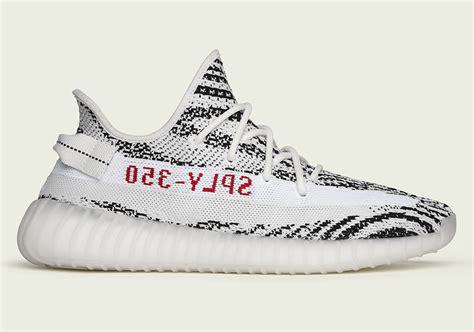
Brand: Adidas
Model: Yeezy Boost 350